List of glaciers in the United States

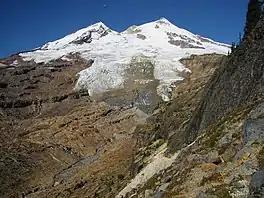
Boulder Glacier, Mount Baker

There are around 880 glaciers in Washington state, with 186 named according to the Geographic Names Information System (GNIS). However, the 1980 eruption of Mount St. Helens eliminated nine of its eleven named glaciers and only the new glacier known as Crater Glacier has been reestablished since.